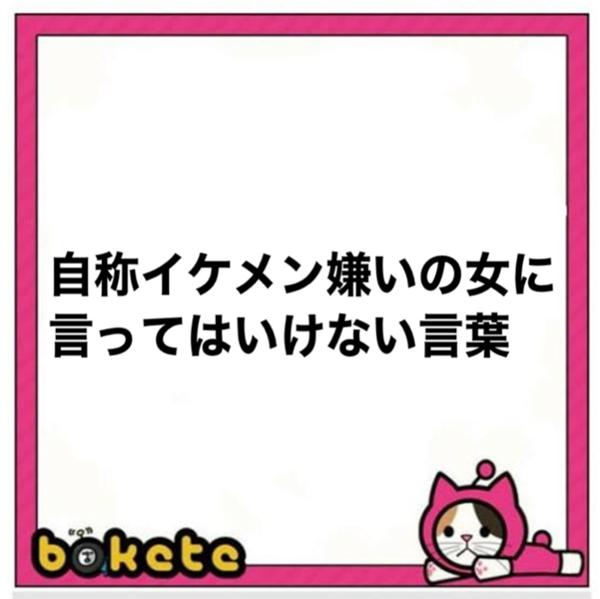
回答: そもそもイケメンを定義している時点で顔で判断してるやないかい